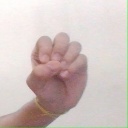
अक्षर: उ